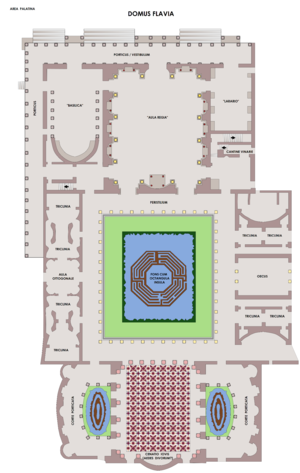
La Domus Flavia ou Palais des Flaviens est, avec la Domus Augustana et le Stadium, l’un des trois édifices composant l’immense Palais de Domitien ou Palais impérial de Rome. Il fut complété en 92 sous l’empereur Domitien, dernier représentant de la dynastie des Flaviens; on en attribue la conception à l’architecte en chef de Domitien, Rabirius. Il fut bâti sur l’emplacement de l’ancien palais de Néron dont il conserva une partie du plan. Avec de modestes transformations, le palais devait être utilisé jusqu’à la fin de l’empire. Tombé en ruines à partir du VIᵉ siècle, l’ensemble du palais impérial fut redécouvert lors de fouilles archéologiques à partir du XVIᵉ siècle, mais surtout à partir de la fin du XIXᵉ siècle et au XXᵉ siècle.